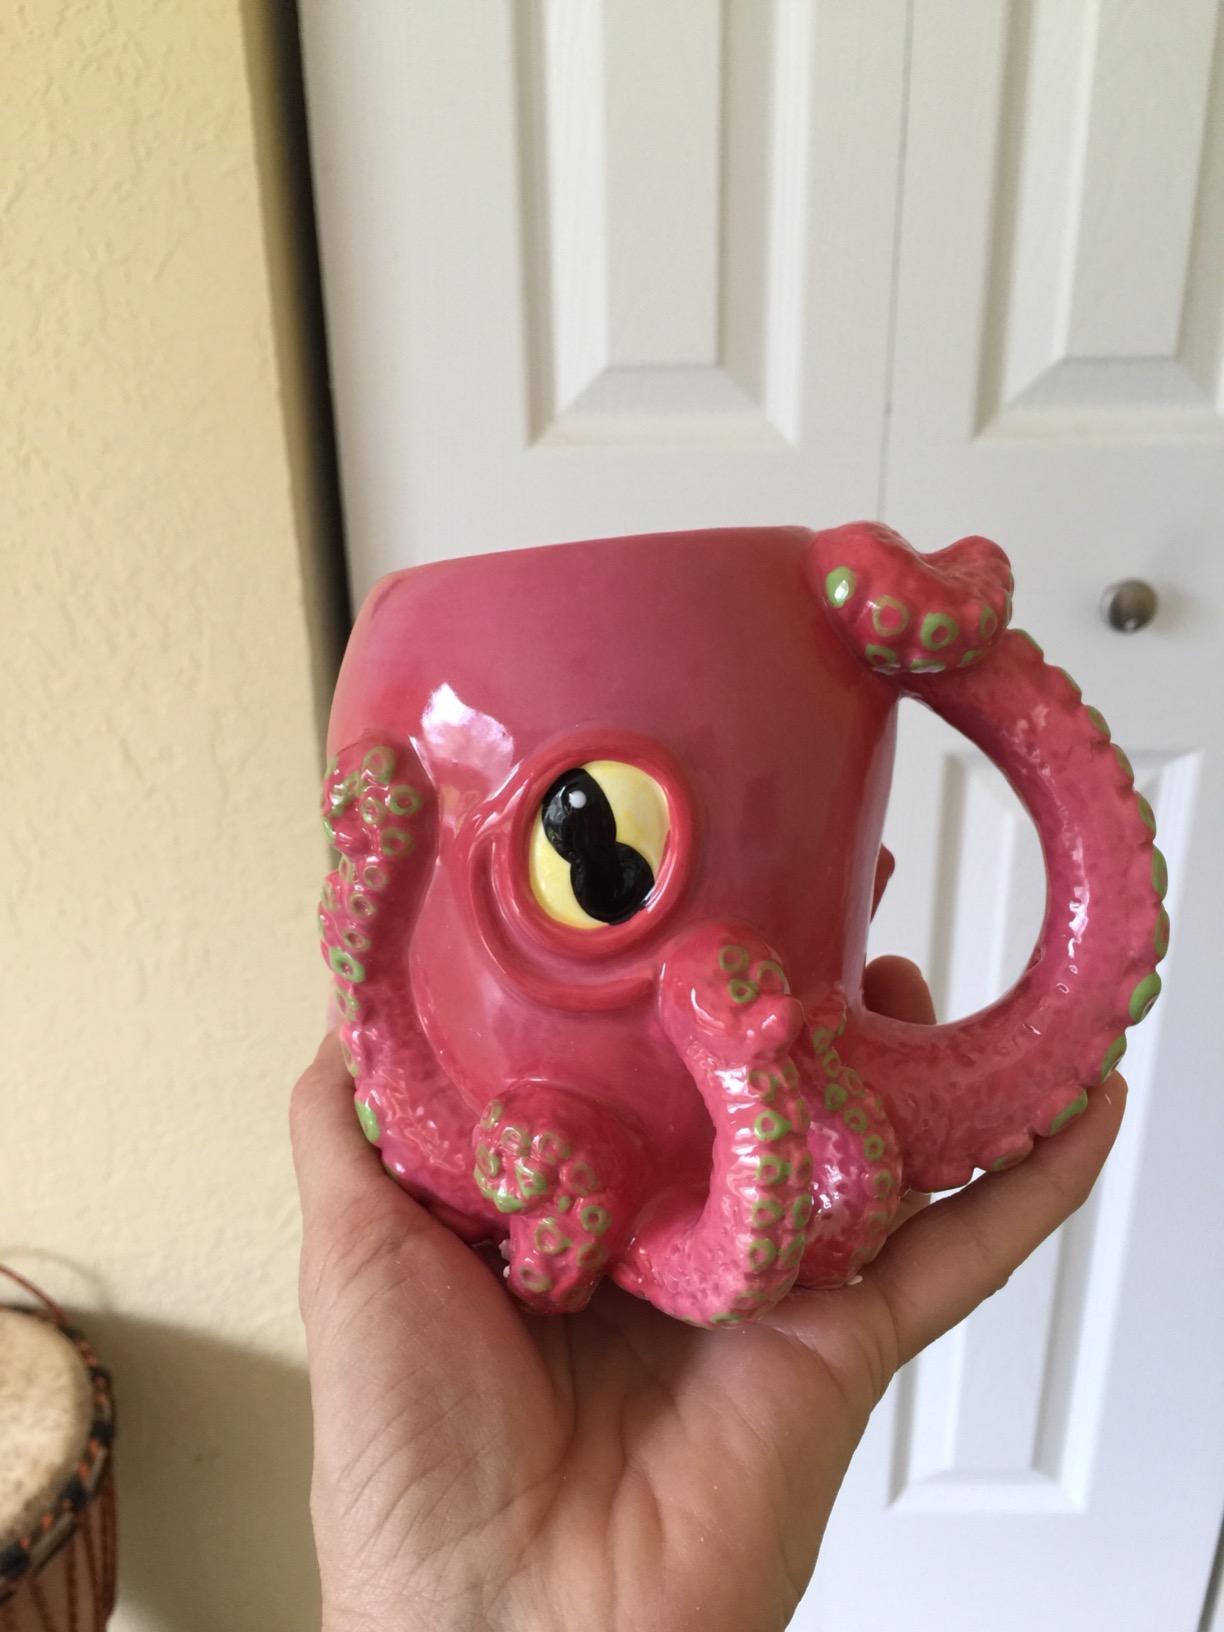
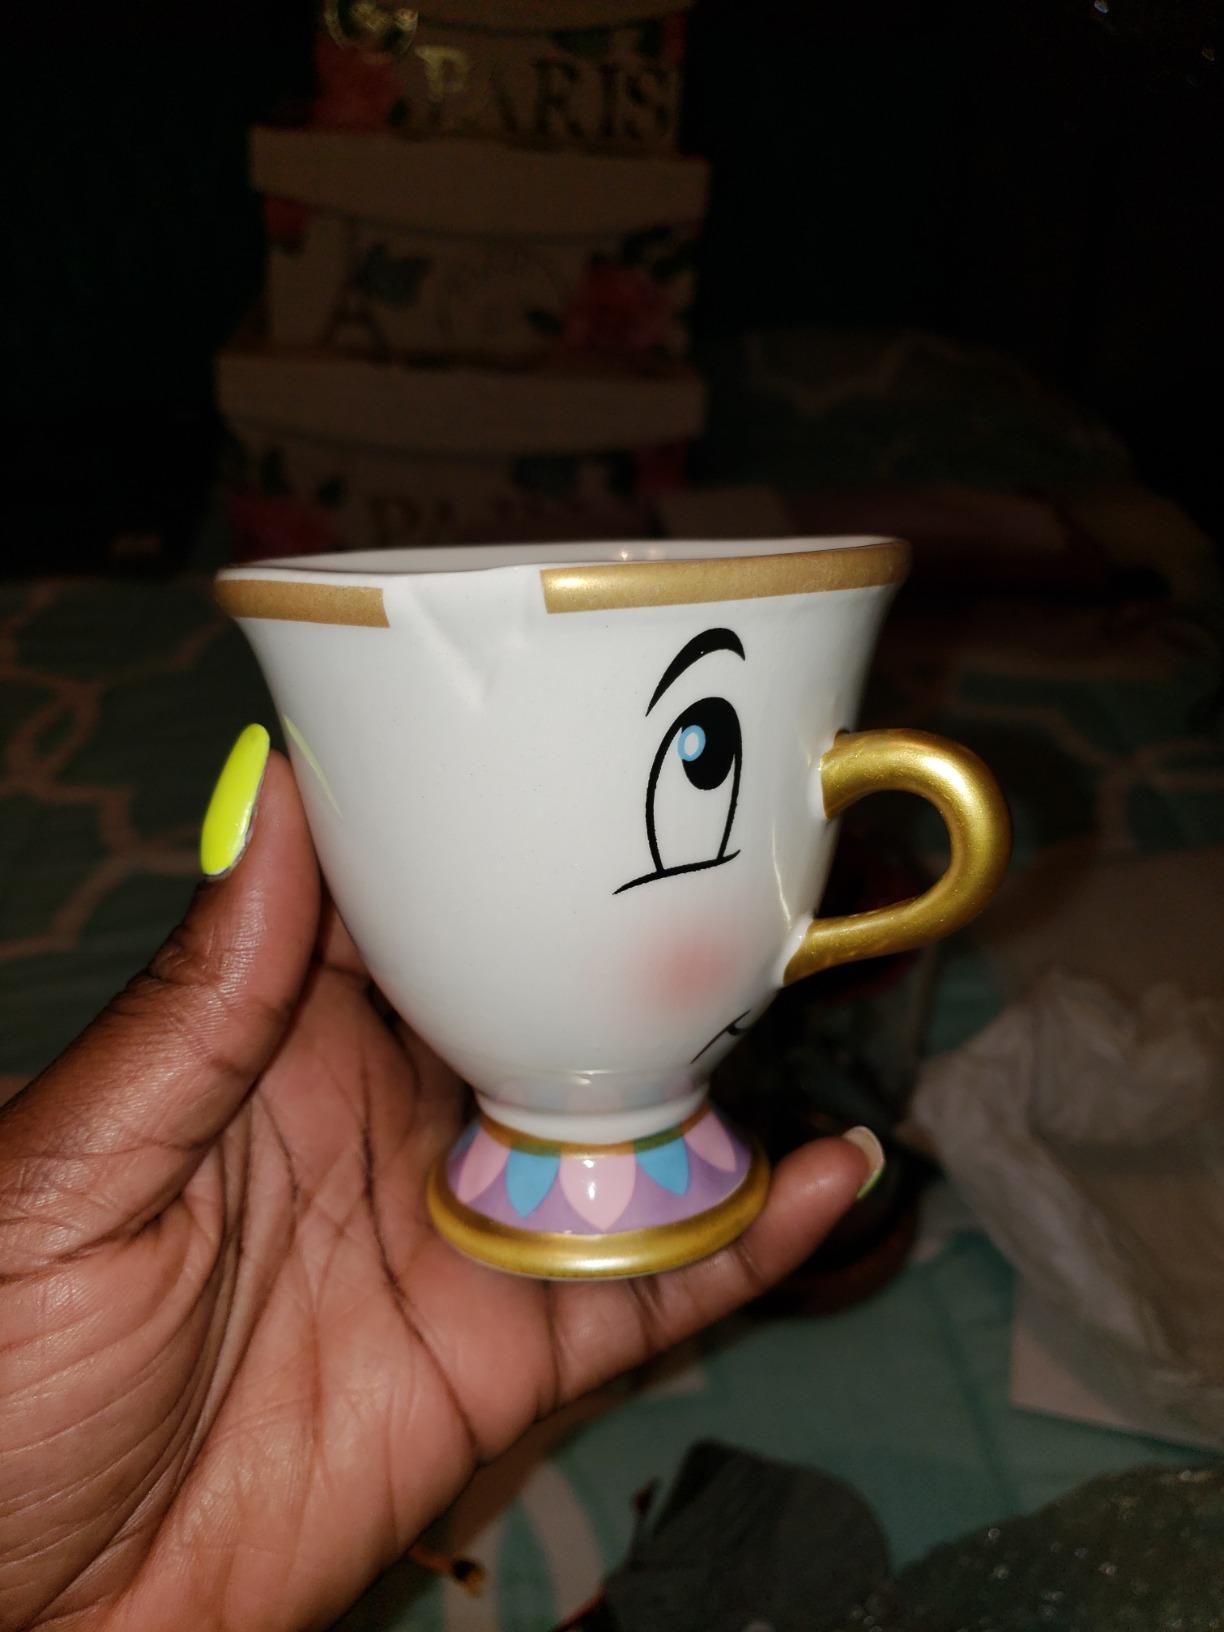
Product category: items_mug
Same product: no